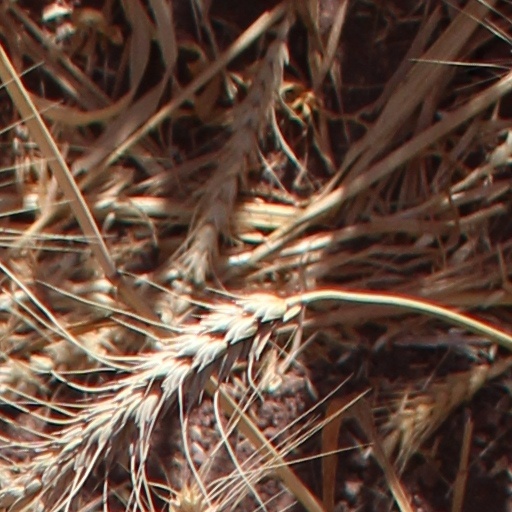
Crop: wheat